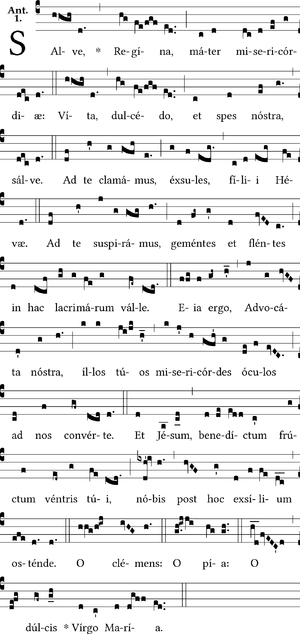
L'antienne Salve Regina est une prière catholique, en latin, dédiée à la Vierge Marie. Elle est chantée et appartient au répertoire du chant grégorien. Son incipit littéraire signifie Salut, ô Reine en français.